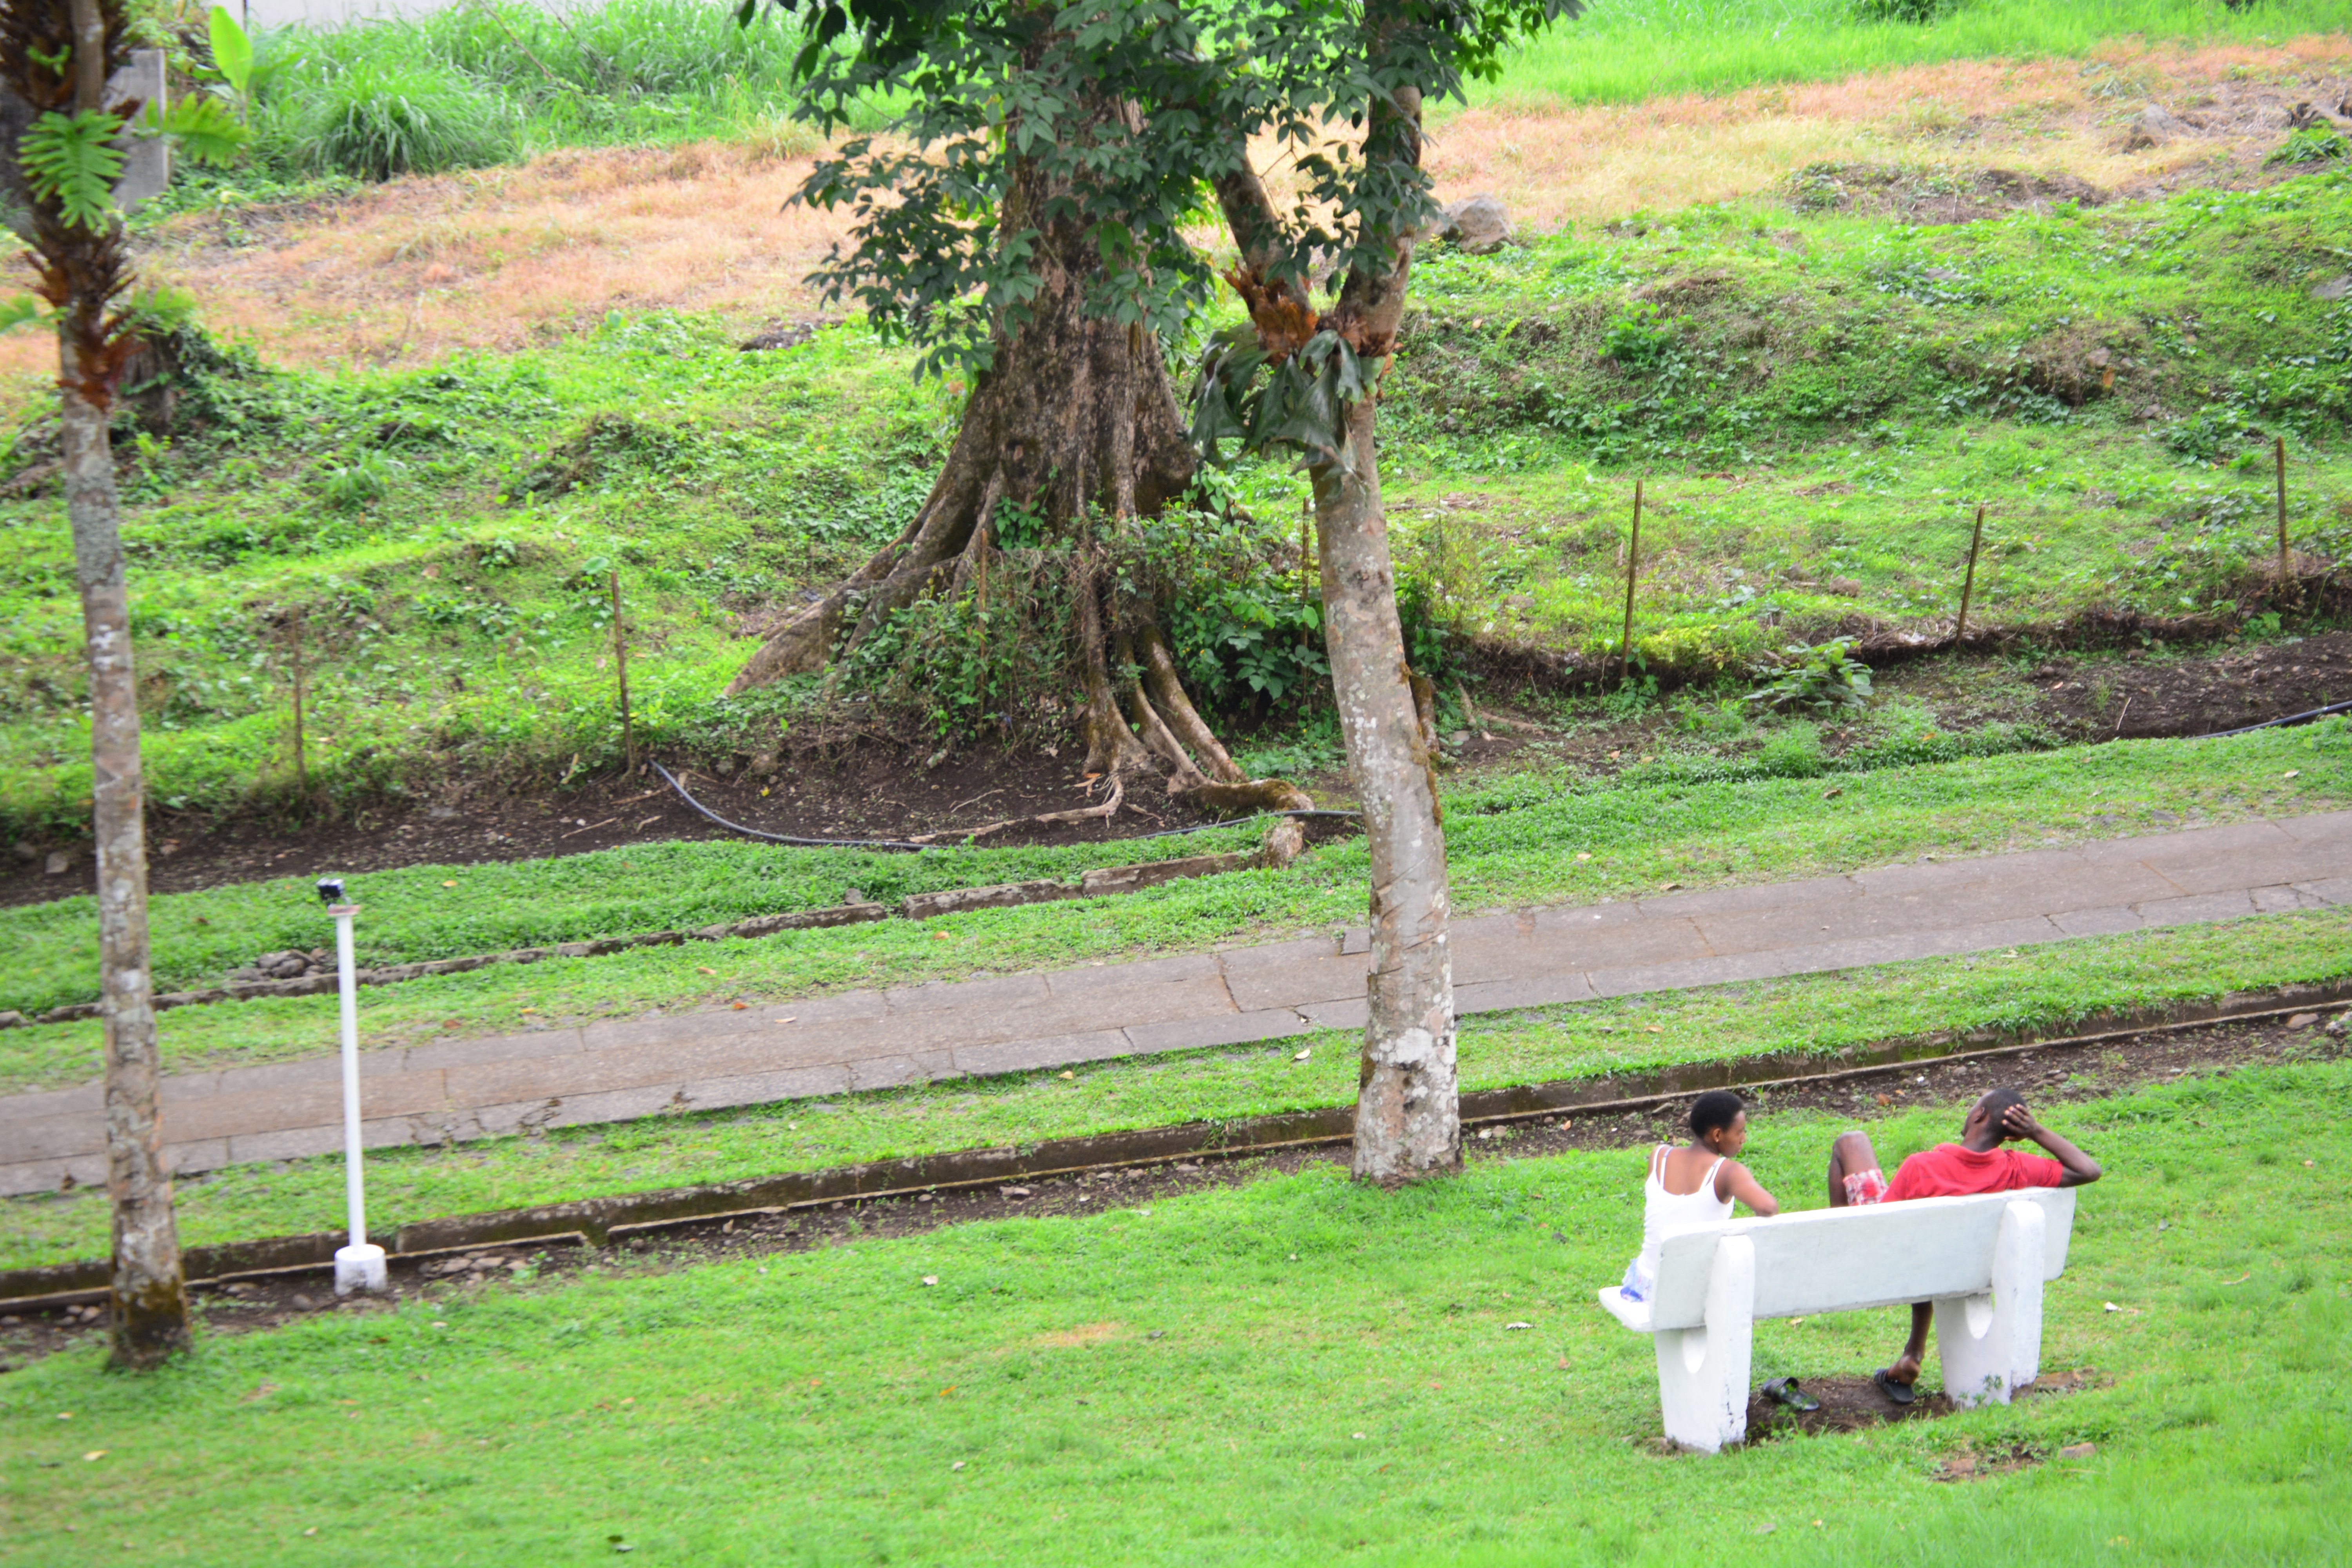
tree, grass, farm, meadow, flower, pasture, soil, agriculture, rural area